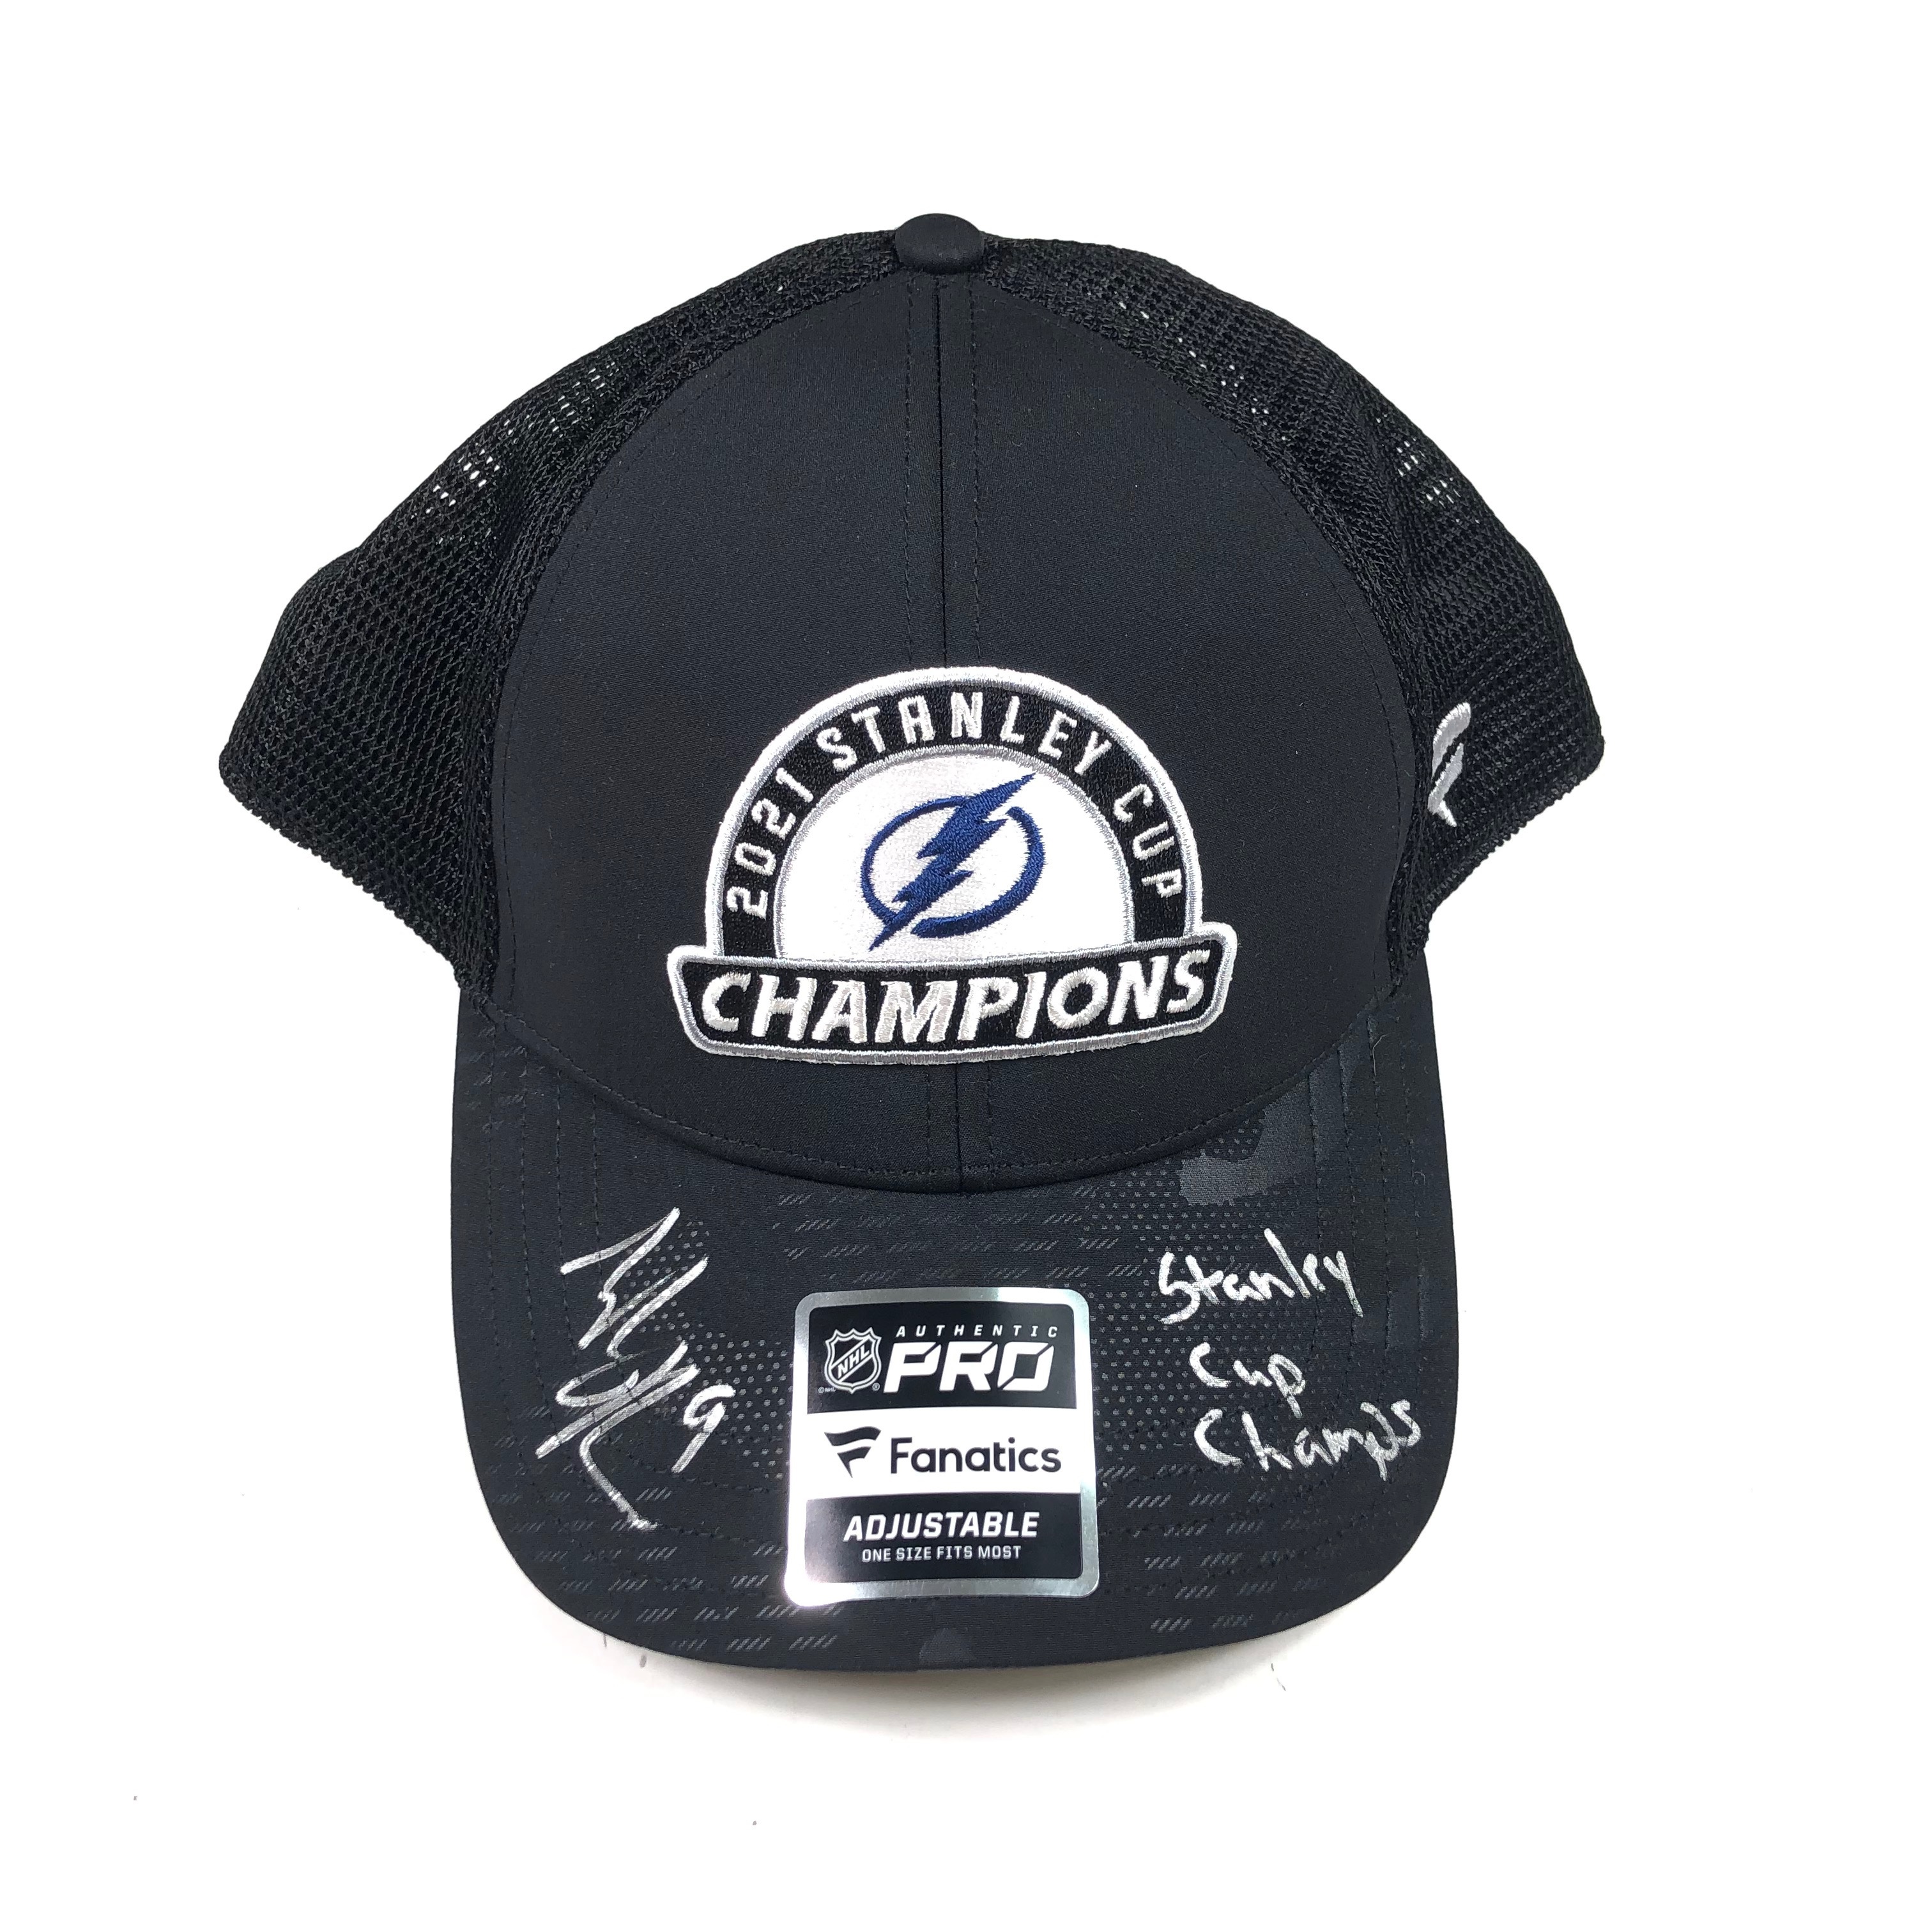
TYLER JOHNSON signed hat PSA/DNA Tampa Bay Lightning Autographed
Thank you for checking out our store! We value each and every customer and want you to be happy with the purchase you are making. Up for sale is a hat signed by TYLER JOHNSON who notably played for the Tampa Bay Lightning. The autograph of Tyler on this hat was authenticated by a team of experts at PSA/DNA so you can rest assured you are purchasing the real deal. We’d like to encourage you, our customer, to reach out to us if you come across any questions. We always take the time to respond to a message from our customers and we’re happy to hear from you!
Brand: Golden State Memorabilia
Category: Arts & Entertainment > Hobbies & Creative Arts > Collectibles > Sports Collectibles > Sports Fan Accessories > Hats